Beauty and the Beast (1987 film)

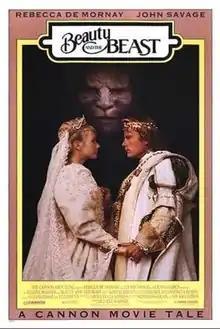
Movie Poster

Beauty and the Beast (alternatively: Cannon Movie Tales: Beauty and the Beast) is a 1987 English-language Israeli musical film, part of the 1980s film series Cannon Movie Tales. It is a contemporary adaptation of the classic tale of Beauty and the Beast by Jeanne-Marie Leprince de Beaumont, borrowing elements from Villeneuve's version, such as the dream sequences. The film was shot entirely in Israel, and the taglines were: "The monster they feared was the prince she loved" and "The classic fairy tale about seeing with your heart".